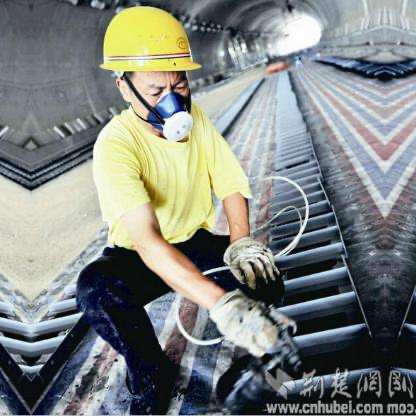
Objects in the image:
label: helmet
label: person